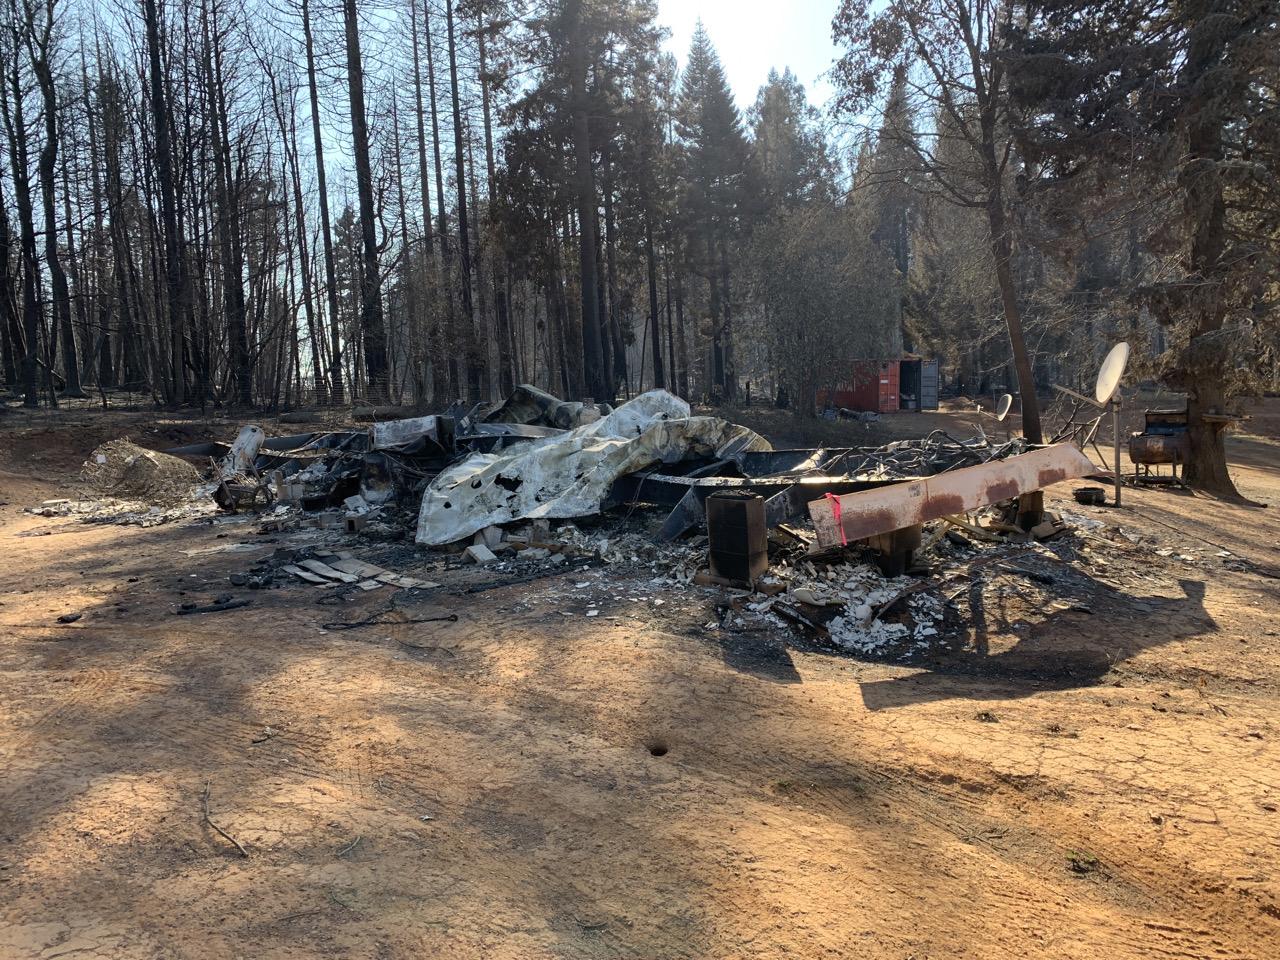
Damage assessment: destroyed